Umberto Veruda

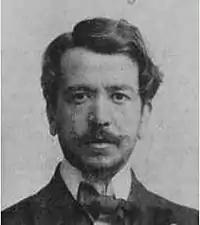
Umberto Veruda

Umberto Veruda (6 April 1868, Trieste - 29 August 1904, Trieste) was an Austro-Hungarian painter, known for his portraits and upper-class society scenes.